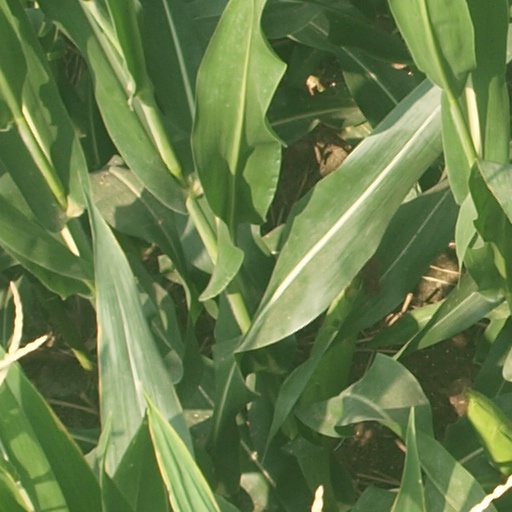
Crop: maize; corn